Strike Back: Project Dawn

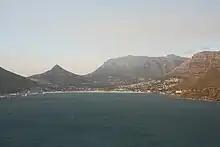
The series was largely filmed in Cape Town, South Africa, with some scenes being shot in the suburb of Hout Bay (pictured).

Filming began in February 2011, and concluded in the late summer (from the Northern Hemisphere's perspective). Filming largely took place in South Africa, particularly in Cape Town, but also in Durban and Springbok, Northern Cape. Outside South Africa the series was also filmed in Budapest, Hungary, and the UK. Among the separate locations the series takes place in, the New Delhi hotel in the first two episodes were shot in Cape Town, and the suburbs of Hout Bay doubled as Mozambique. Throughout the shoot the actors were allowed to perform the majority of their own stunts. Military advisors were on hand to teach the actors how to perform certain stunts, and to tell them what they did wrong during the take. The series includes a number of sex scenes, many of which were performed by Stapleton. In an interview with the British newspaper "Metro", the actor stated "I've done my fair share of nude scenes in the past but not as much as this – not as risqué, anyway," adding that while he got used to it, he was always "a bit nervous running around in front of 50 people with no clothes on. The sex scenes were usually with an actress I'd just met, so it's like: 'How's it going? I'm Sullivan and this is me nude.' It's nerve-racking at first but you have as much fun as you can with it."